Vision in White

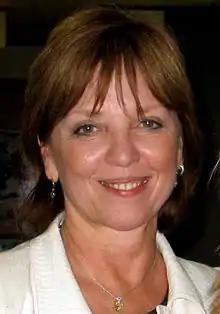
Author Nora Roberts

The four novels of the Bride Quartet share a strong emphasis on sisterhood. The heroines of the books bonded as children and have become sisters by choice. Throughout the series, they provide mutual support and acceptance of each other's quirks. Focused on their careers, the heroines have little time for outside relationships, and they rely heavily on each other for comfort, help, and distractions. A similar theme is seen in several of Roberts' other works; her In Death series, written as J. D. Robb, has a heroine who has created a family from female friends and colleagues.